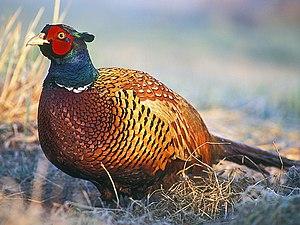
Le Centre cynégétique de Réghaïa est un établissement public à caractère scientifique et technologique algérien de recherche situé dans la forêt de Réghaïa dans la commune de Réghaïa à Alger.
La Géorgie, en forme longue depuis 1995 la république de Géorgie, est un pays sur la côte est de la mer Noire dans le Caucase, situé à la fois en Europe de l'Est et en Asie. Elle est considérée comme faisant culturellement, historiquement et politiquement parlant partie de l'Europe. Le pays est membre du Conseil de l'Europe, de l'OSCE, de Eurocontrol, de la Coopération économique de la mer Noire et de l'Alliance GUAM. Elle espère devenir un jour membre de l'OTAN et de l'Union européenne avec laquelle un accord d'association a été conclu en 2014.